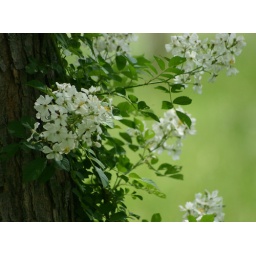
Pretty little white wildflowers growing up one of the trees in the backyard. So pretty!